English Folk Dance and Song Society

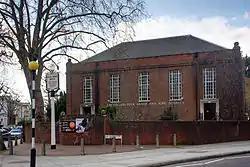
Cecil Sharp House in Regent's Park Road, London, is home to the English Folk Dance and Song Society

The Folk-Song Society, founded in London in 1898, focused on collecting and publishing folk songs, primarily of Britain and Ireland although there was no formal limitation. Participants included: Lucy Broadwood, George Butterworth, George Gardiner, Anne Gilchrist, Percy Grainger, Henry Hammond, Ella Leather, Kate Lee, Susan Lushington, May Elliot Hobbs, Cecil Sharp, Ralph Vaughan Williams and Mary Augusta Wakefield.